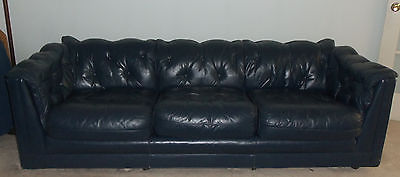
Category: sofa